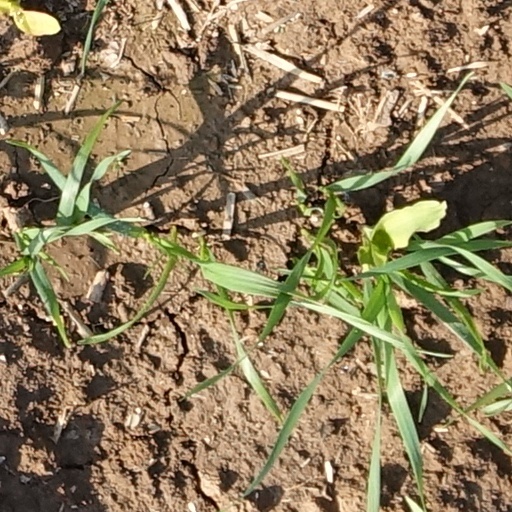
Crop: wheat